Hordabø Church

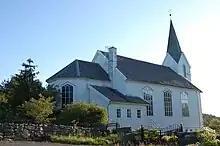
Rear view of the church

The earliest existing historical records of the church date back to the year 1350, but it was likely built before that time. The original church was a wooden stave church that was likely built during the 13th century. Originally, the church was known . In the early- to mid-1600s, the church was replaced in stages with a new timber-framed structure. First, the old nave was torn down and rebuilt and then afterwards, around 1640, the old choir was torn down and replaced. After this, the church was essentially brand new. Around the year 1719, the building was renovated, with a new floor, new roof, and a newly rebuilt tower. At this time, the nave was and the choir measured . There was also a church porch on the west end of the nave.